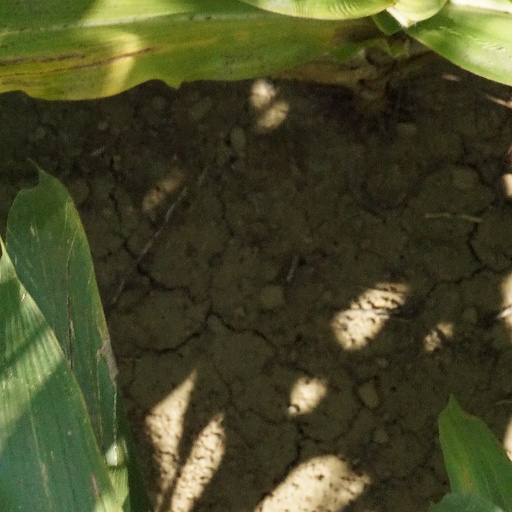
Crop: maize; corn